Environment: real
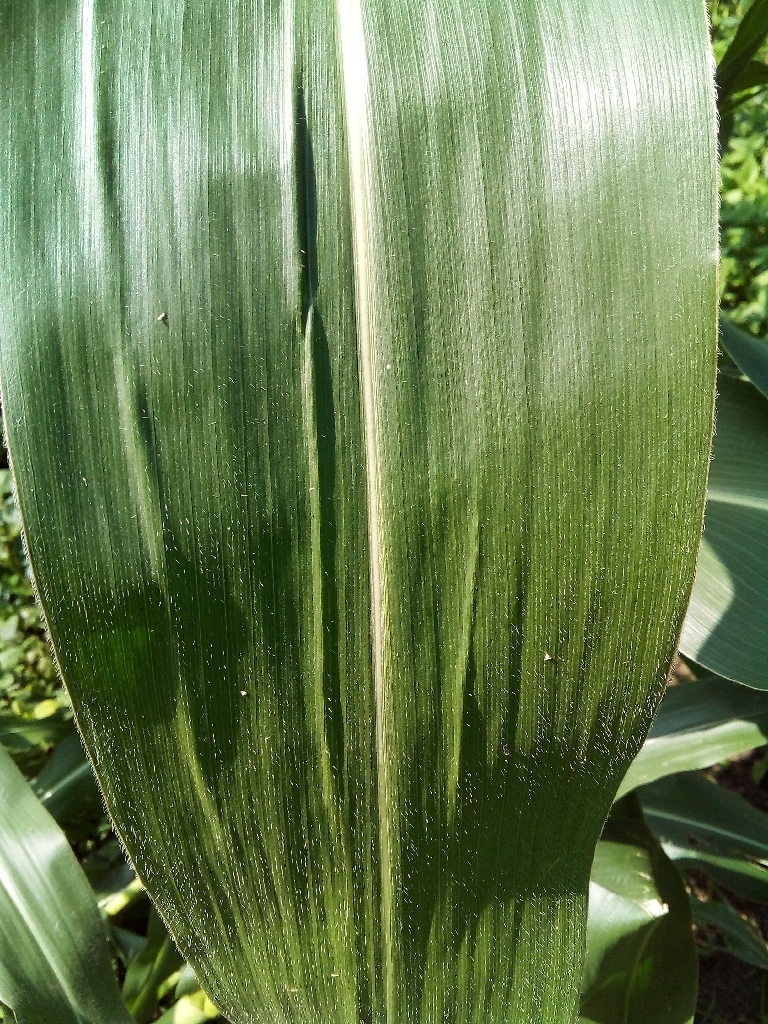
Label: healthy